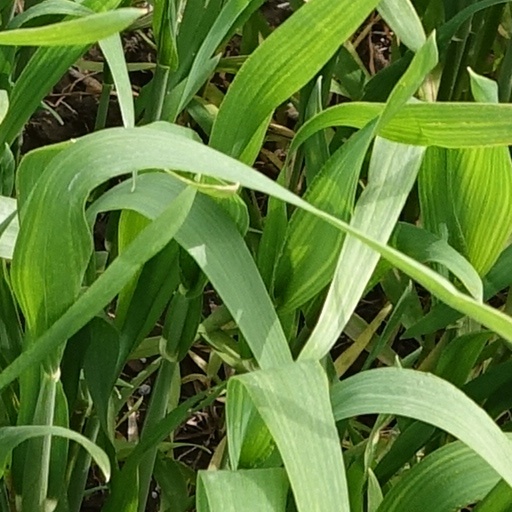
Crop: wheat